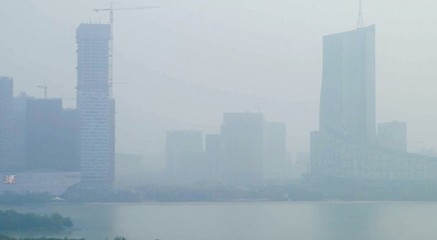
Weather: foggy or hazy